1515

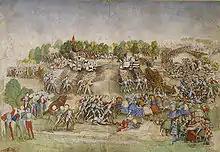
September 13: French Army defeats Swiss mercenaries at the Battle of Marignano.

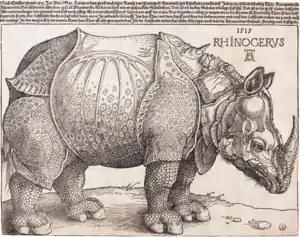
May 20: The first rhinoceros seen in Europe arrives in Lisbon. (woodcut by Albrecht Dürer)

Year 1515 (MDXV) was a common year starting on Monday of the Julian calendar.